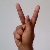
The image shows a hand gesture representing the letter 'K' in Indian Sign Language.